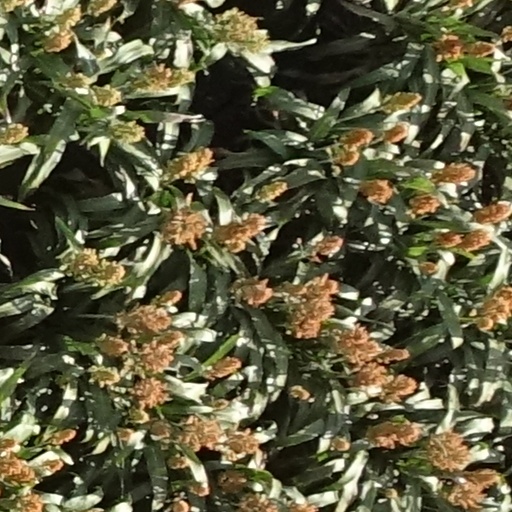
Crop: sorghum